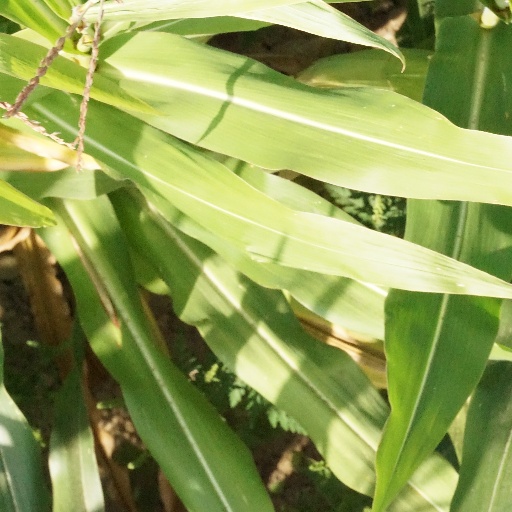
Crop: maize; corn